Funky Squad

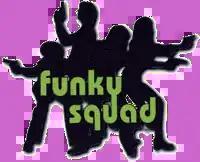

Funky Squad was a short-lived 1995 Australian comedy television series which satirised 1970s-era U.S. police television dramas, such as "The Mod Squad". Only seven half-hour episodes were produced, which were broadcast on the ABC. Real television commercials from the 1970s were shown during the program's "commercial breaks".